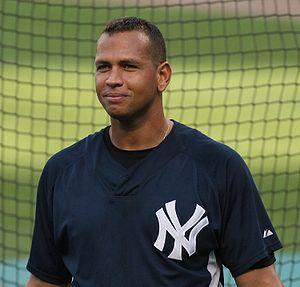
Au baseball, un point est un inscrit par un batteur qui arrive au marbre après avoir fait le tour des bases. Le record des ligues majeures appartient à Rickey Henderson qui a marqué 2295 points en carrière lors de ses 25 saisons.
Le baseball [bɛzbol] est un sport collectif dérivé des mêmes racines que le cricket, qui se pratique sur un terrain de gazon et de sable. Il se joue avec des battes pour frapper une balle lancée, et des gants pour rattraper la balle. Les origines du baseball prêtent à controverse, mais il est indiscutable que les premières règles modernes ont été codifiées aux États-Unis en 1845. Les racines européennes du jeu, longtemps négligées par les autorités américaines afin de faire du baseball un sport typiquement américain, sont connues de longue date par les historiens américains du sport. La récente mise en lumière d'une description d'un match joué en 1755 dans le Surrey va dans ce sens.